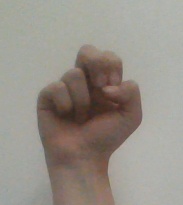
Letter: gaaf